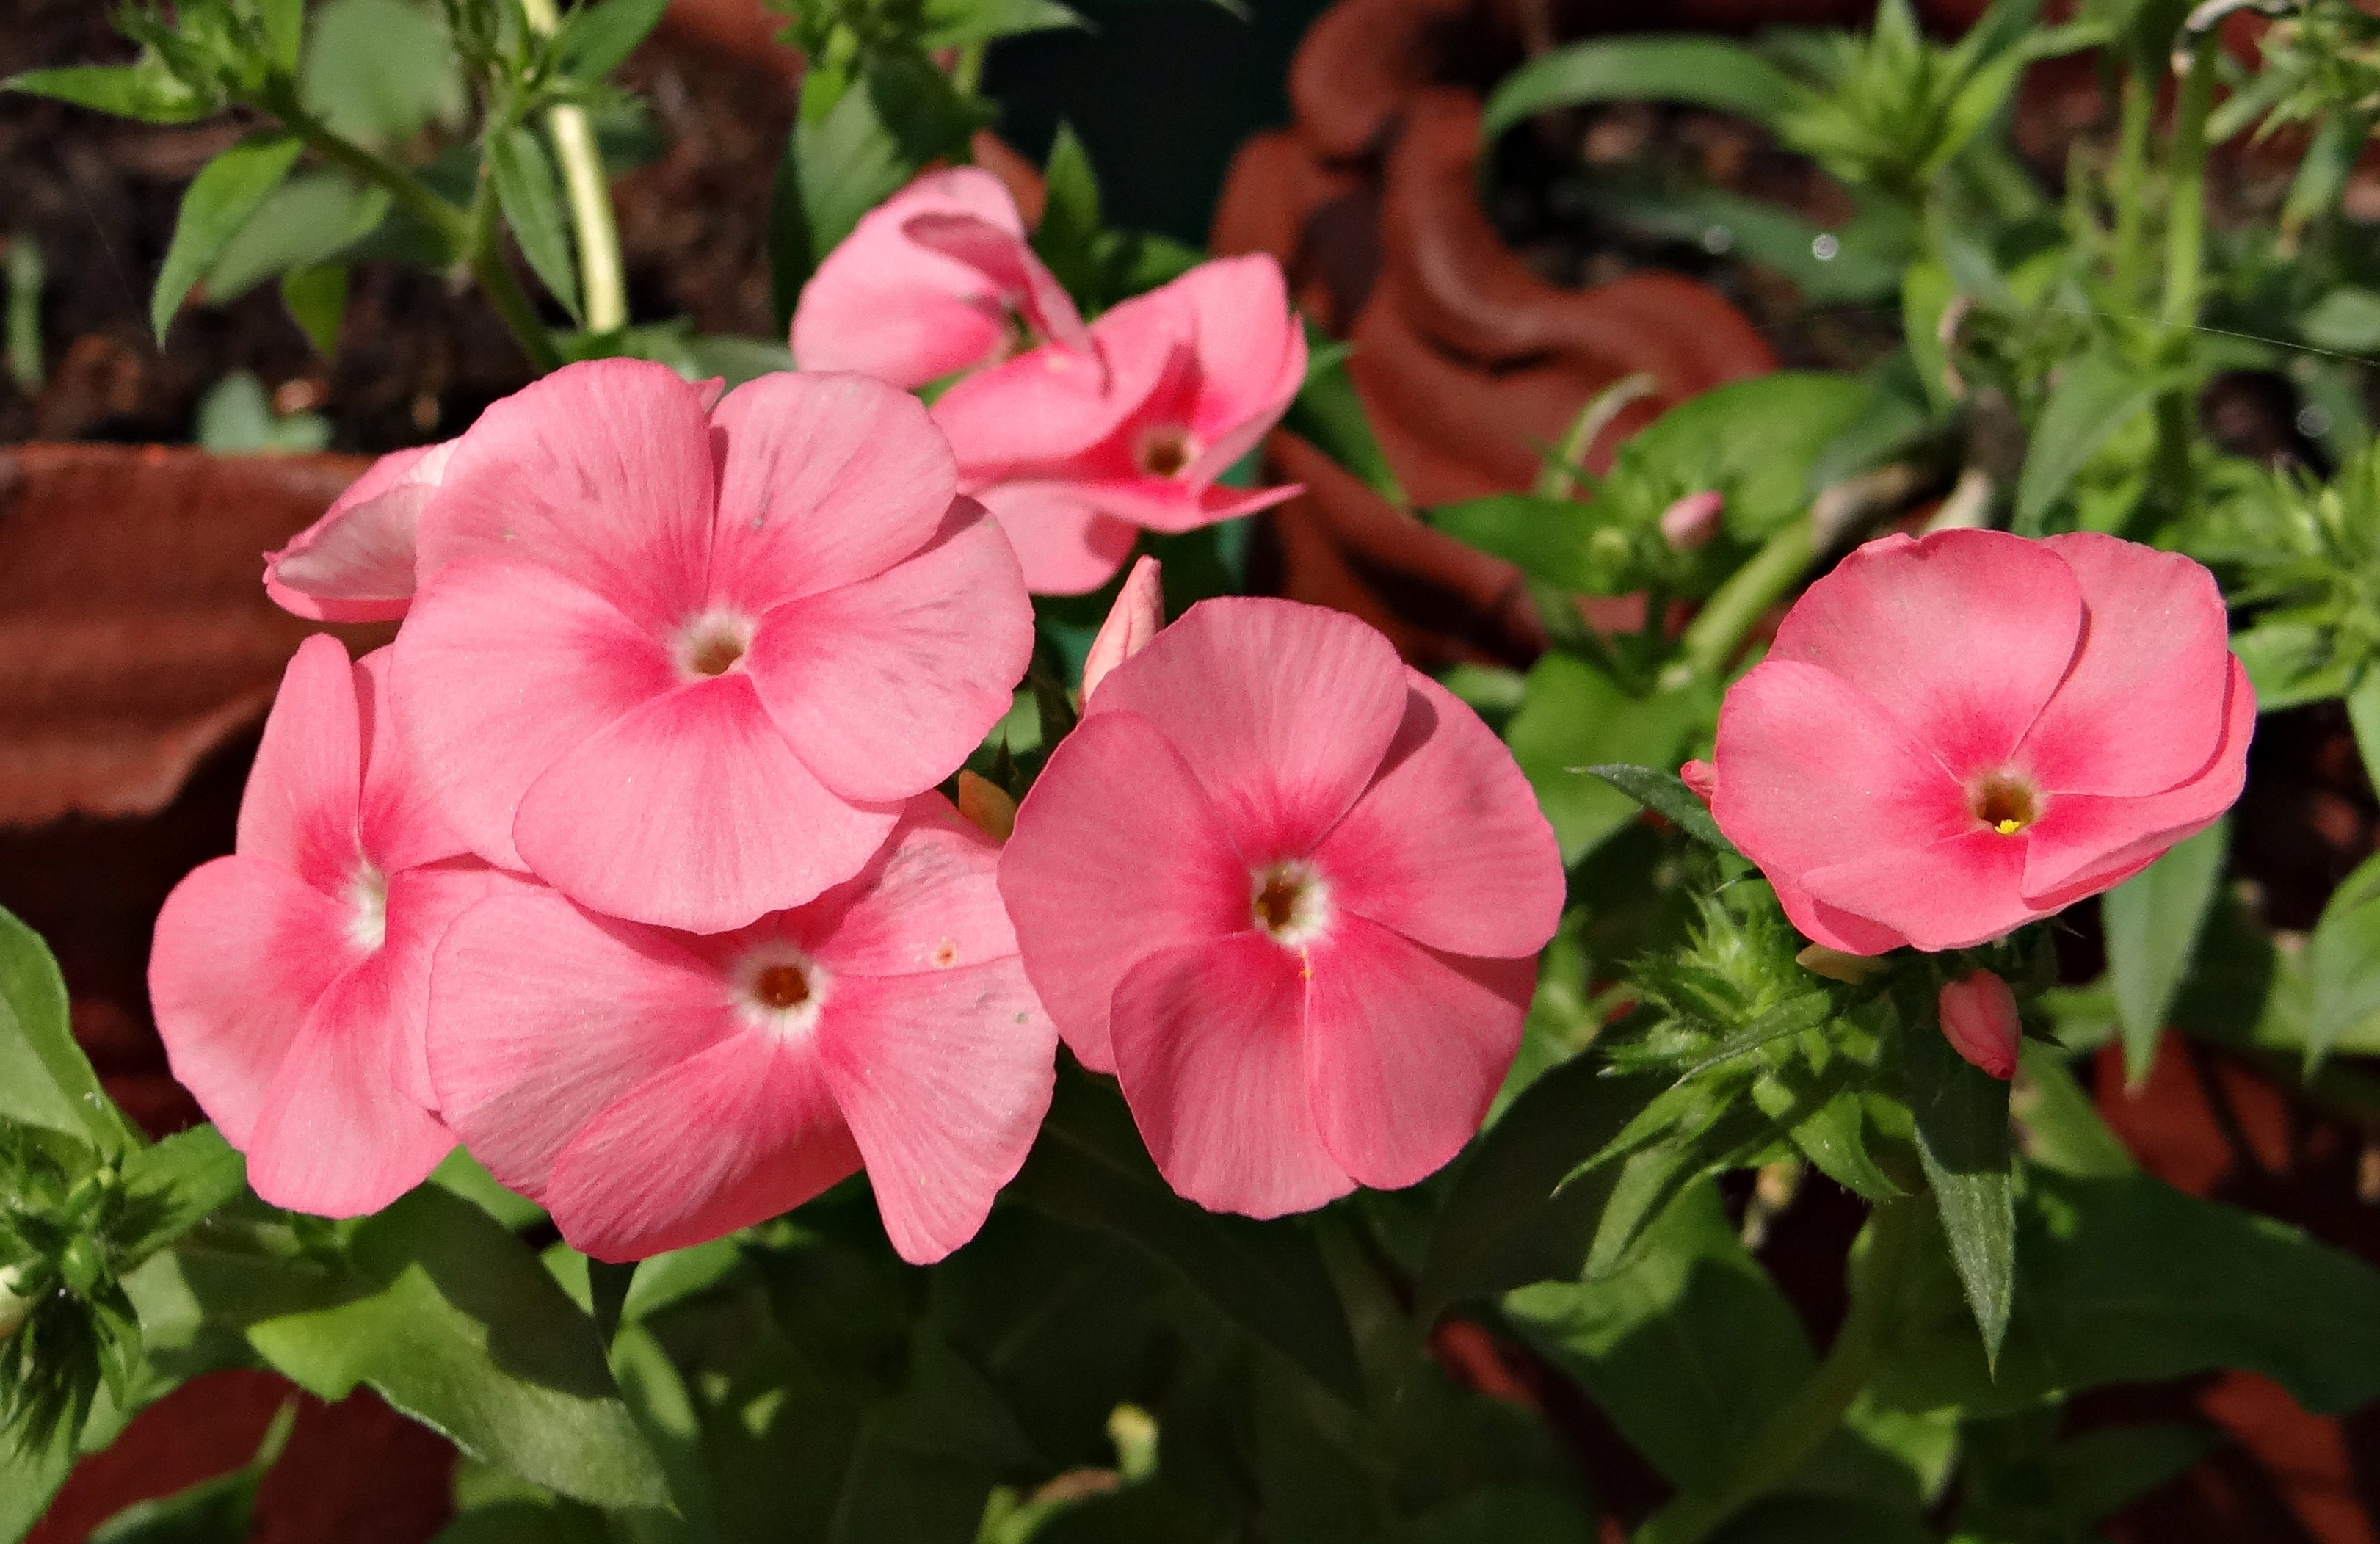
plant, flower, petal, red, botany, pink, flora, geranium, india, macro photography, flowering plant, annual plant, land plant, geraniales, primulaceae, woolly rock jasmine, androsace lanuginosa